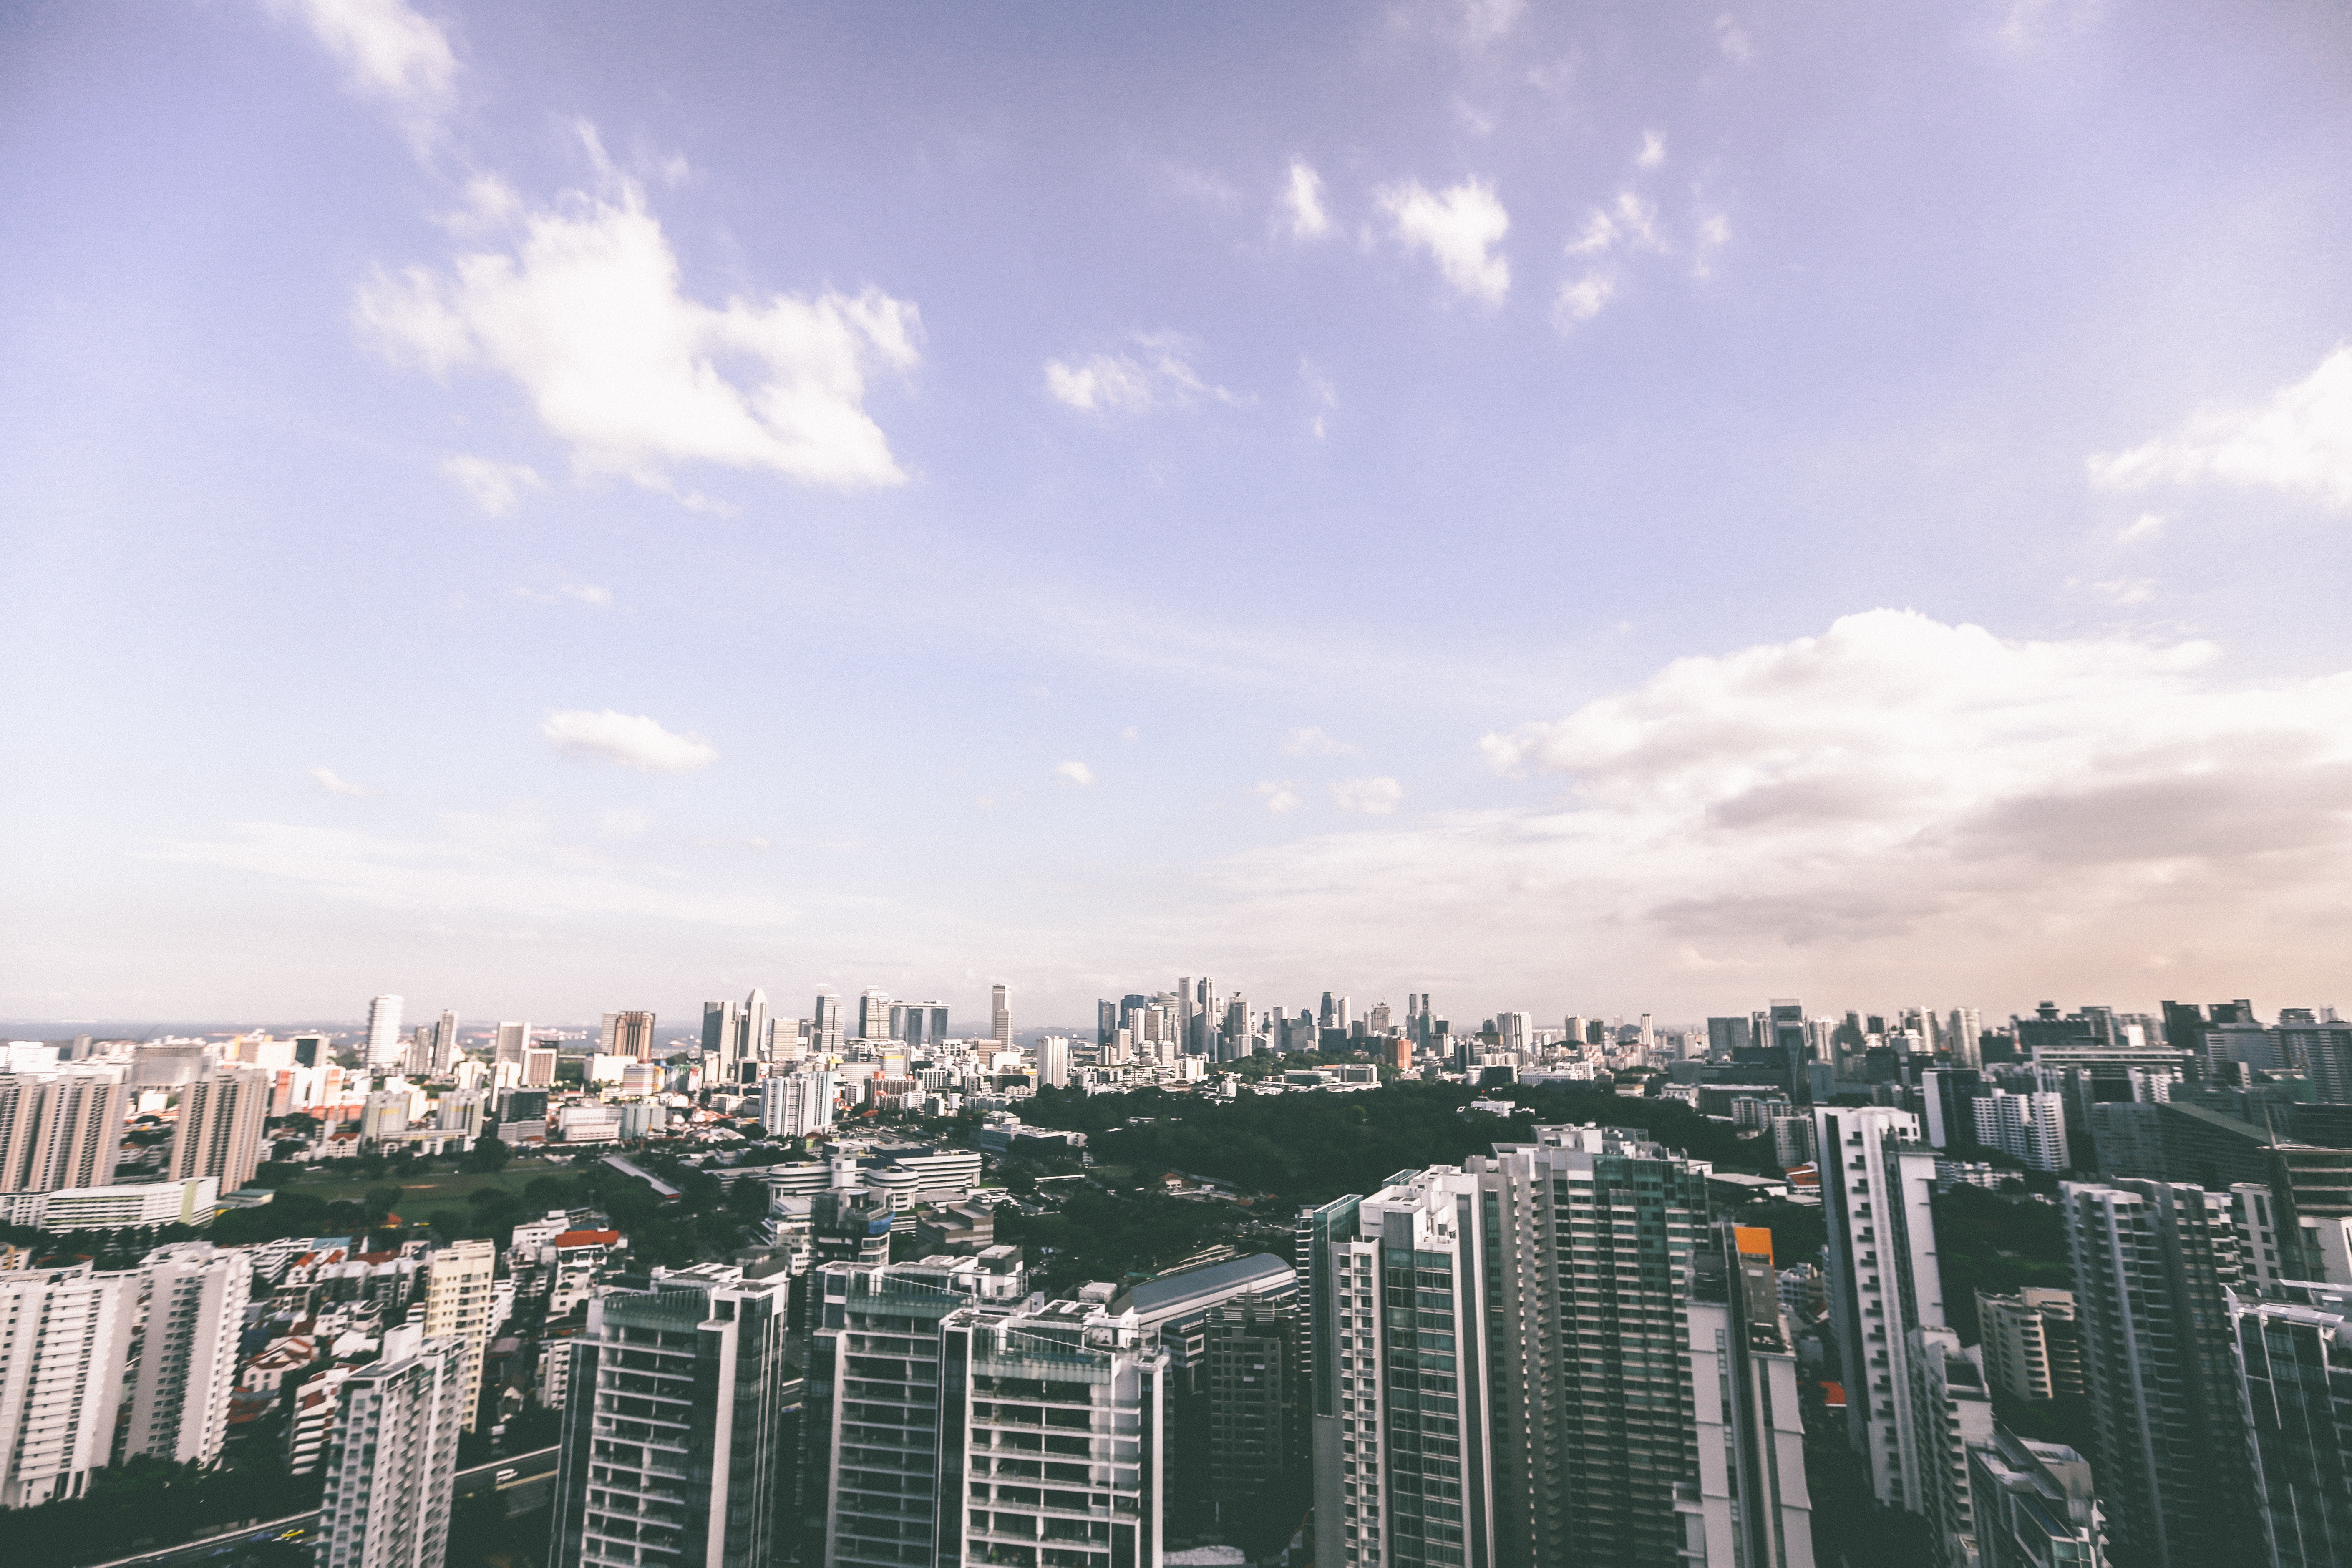
horizon, sky, skyline, city, skyscraper, cityscape, panorama, downtown, tower block, metropolis, aerial photography, urban area, residential area, human settlement, atmosphere of earth, metropolitan area